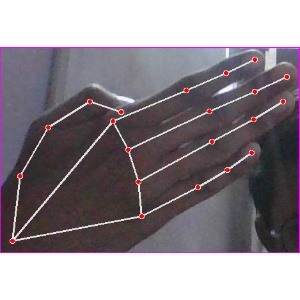
अक्षर: घ